Malayness

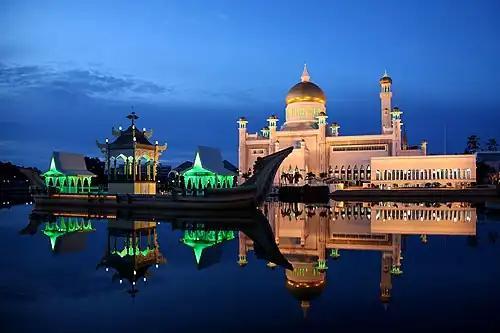
Sultan Omar Ali Saifuddin Mosque in Brunei on the eve of Ramadhan. The wealthy kingdom adopted Melayu Islam Beraja ("Malay Islamic Monarchy") as the national philosophy since its independence in 1984.

Malayness (Jawi: ) is the state of being Malay or of embodying Malay characteristics. This may include that which binds and distinguishes the Malay people and forms the basis of their unity and identity. People who call themselves Malay are found in many countries in Southeast Asia, united by a notional shared identity but divided by political boundaries, divergent histories, variant dialects and peculiarities of local experience. While the term 'Malay' is widely used and readily understood in the region, it remains open to varying interpretations due to its varied and fluid characteristics. 'Malay' as an identity, or nationality, is considered one of the most challenging and perplexing concepts in the multi-ethnic world of Southeast Asia.